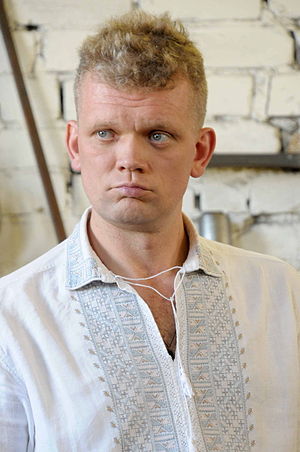
Regeringen Jatsenjuk I / Ministre
Regeringen Jatsenjuk I var den midlertidige regering i Ukraine mellem 27. februar og 26. oktober 2014. Den tiltrådte under Euromajdan, hvor voldelige gadeoptøjer og et antal dødsfald førte til, at den siddende regering mistede sit parlamentariske grundlag. Den midlertidige regering, som blev ledet af Arsenij Jatsenjuk, sidder på et mandat fra det ukrainske parlament, og fik fornyet støtte i maj af den nyvalgte præsident, Petro Porosjenko.